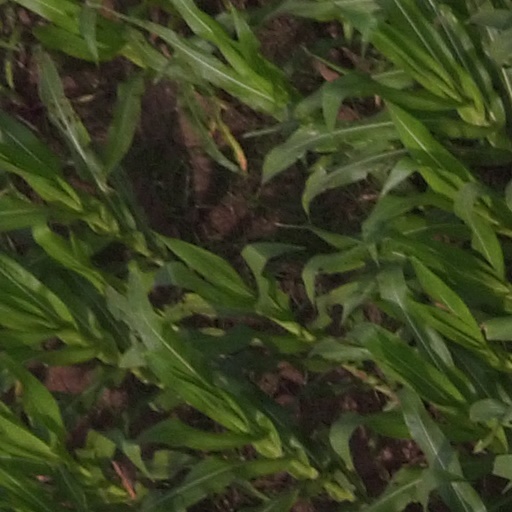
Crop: maize; corn